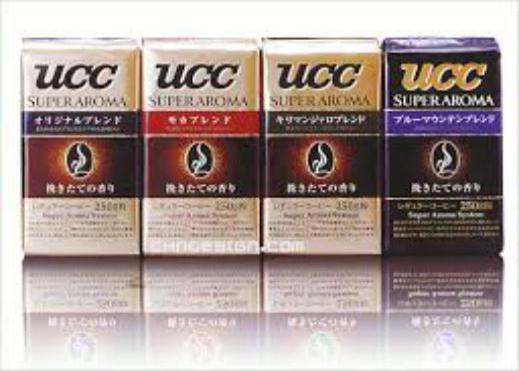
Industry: Food